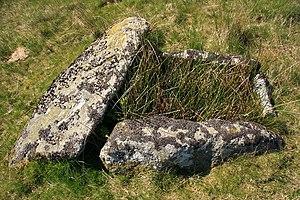
Cette liste non exhaustive recense les principaux sites mégalithiques du Devon.